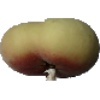
Label: Peach Flat 1